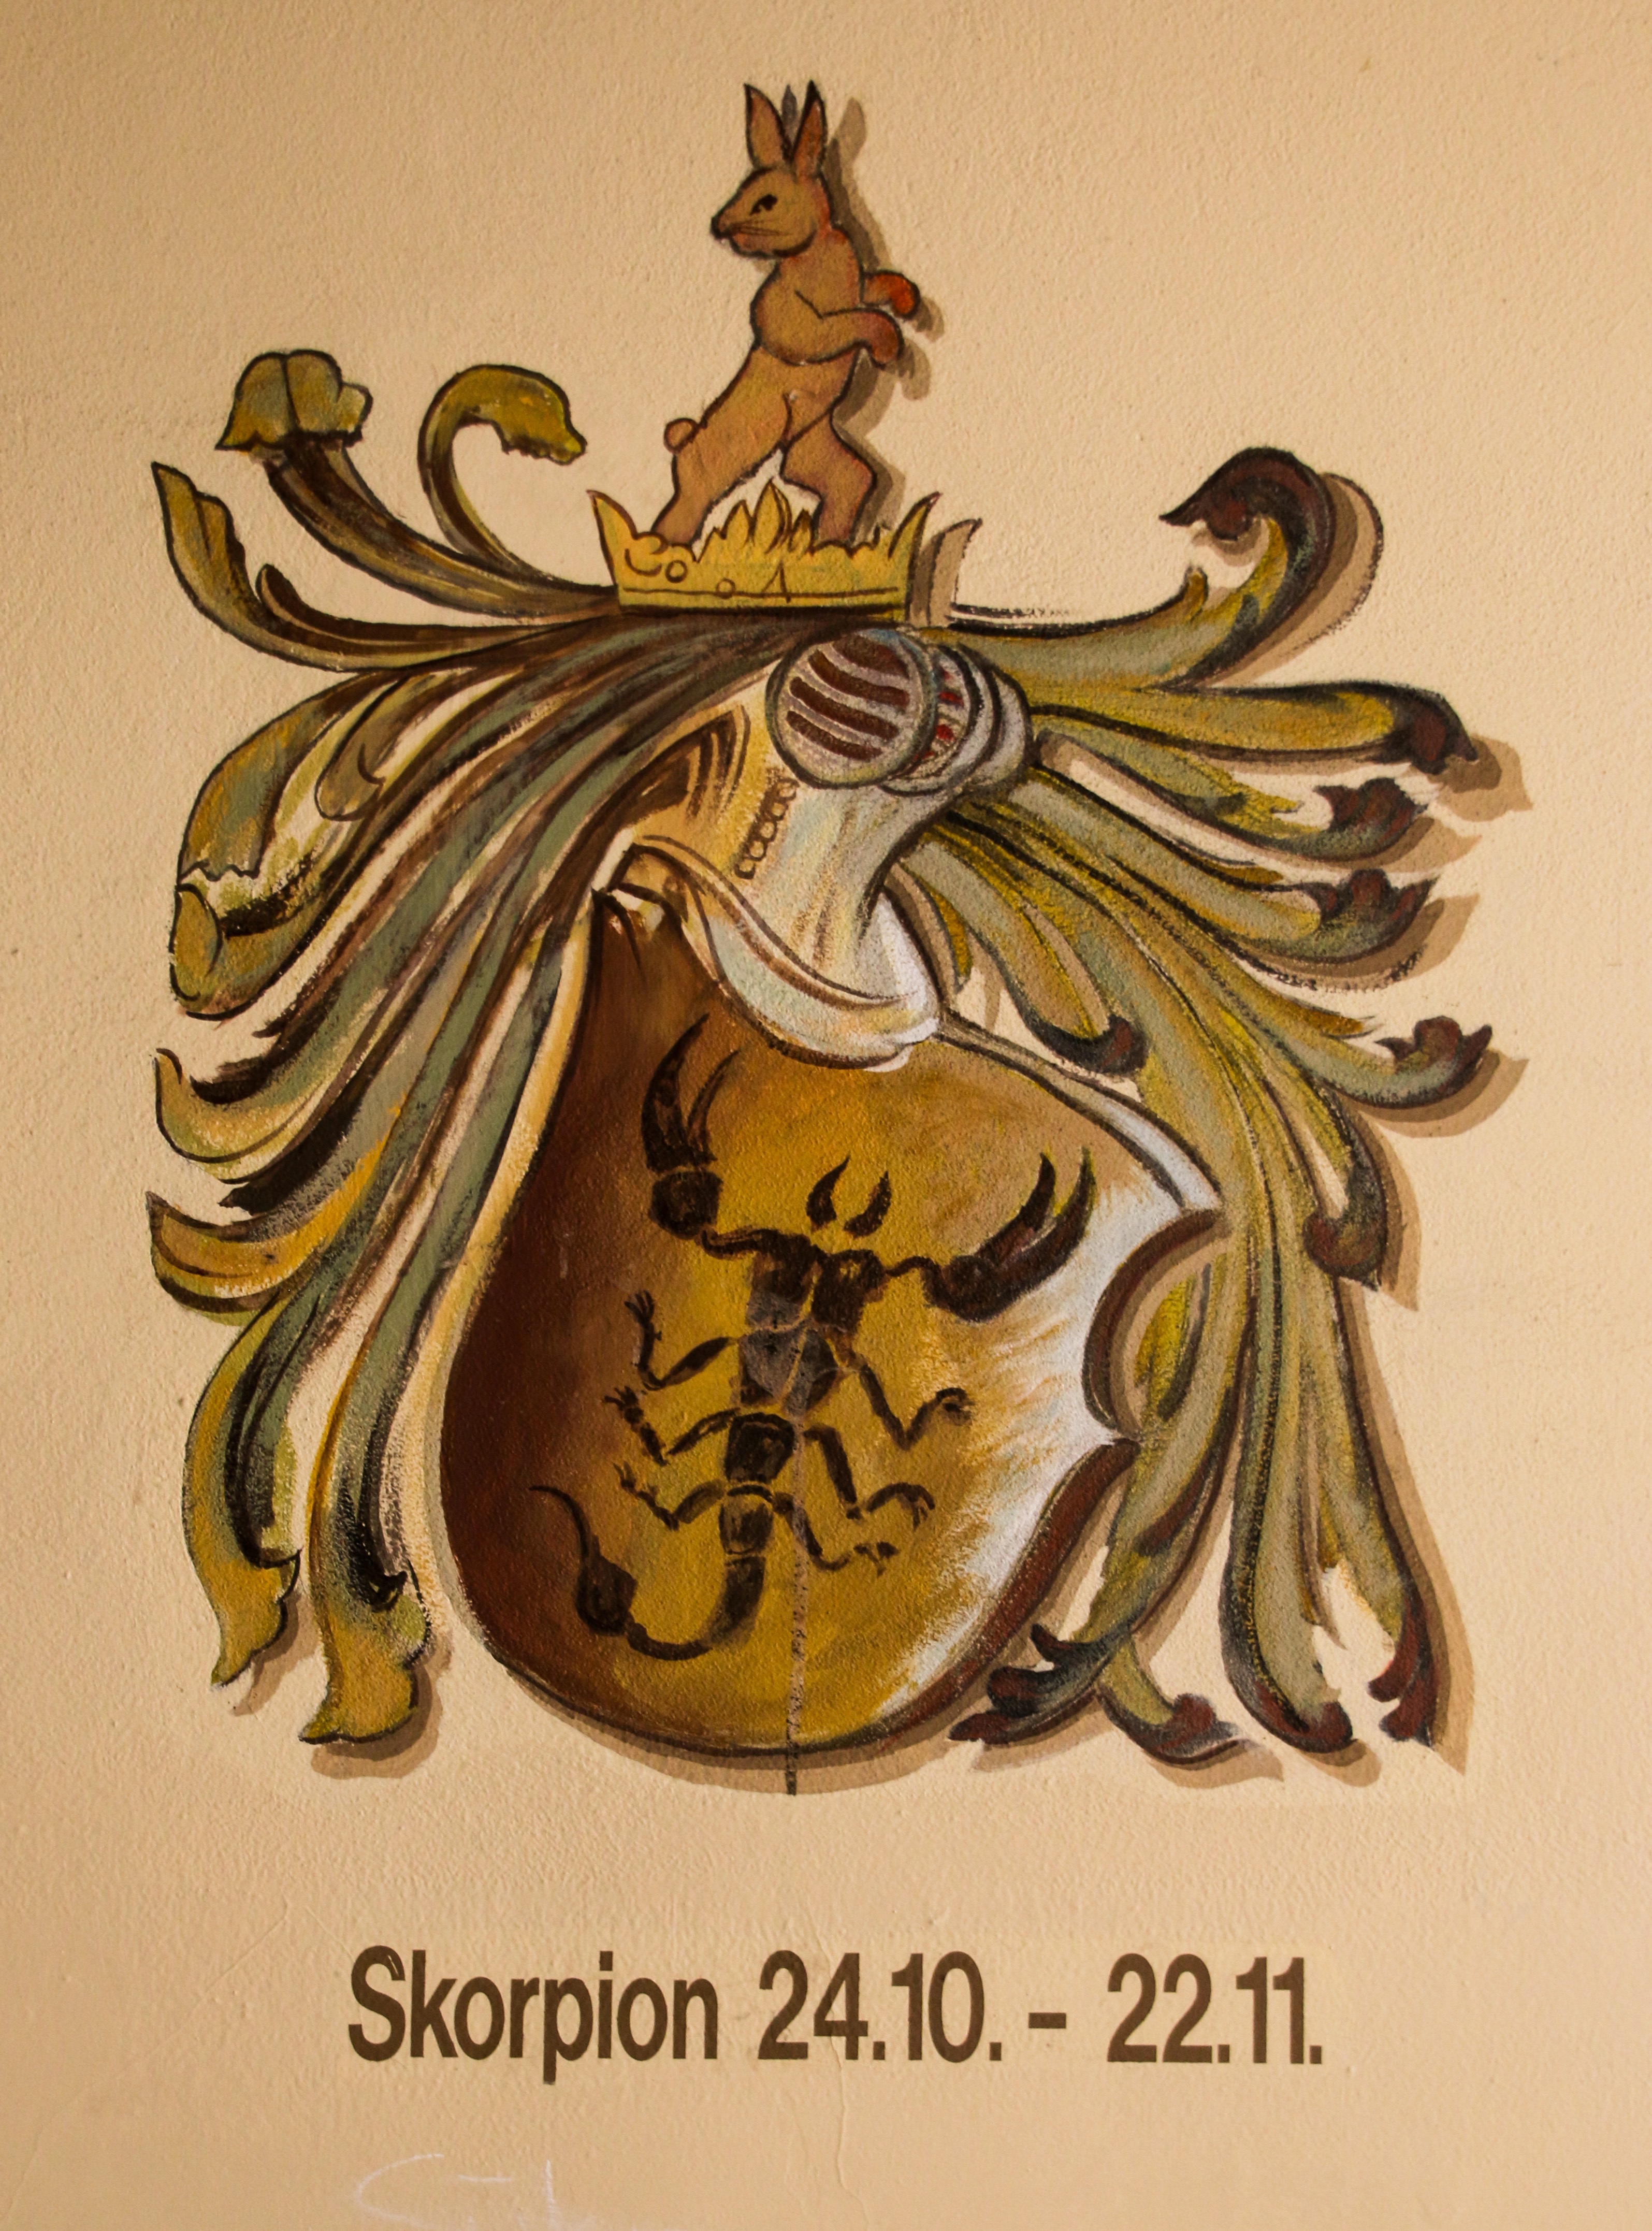
symbol, astrology, sketch, calligraphy, carving, scorpio, horoscope, zodiac sign, signs of the zodiac